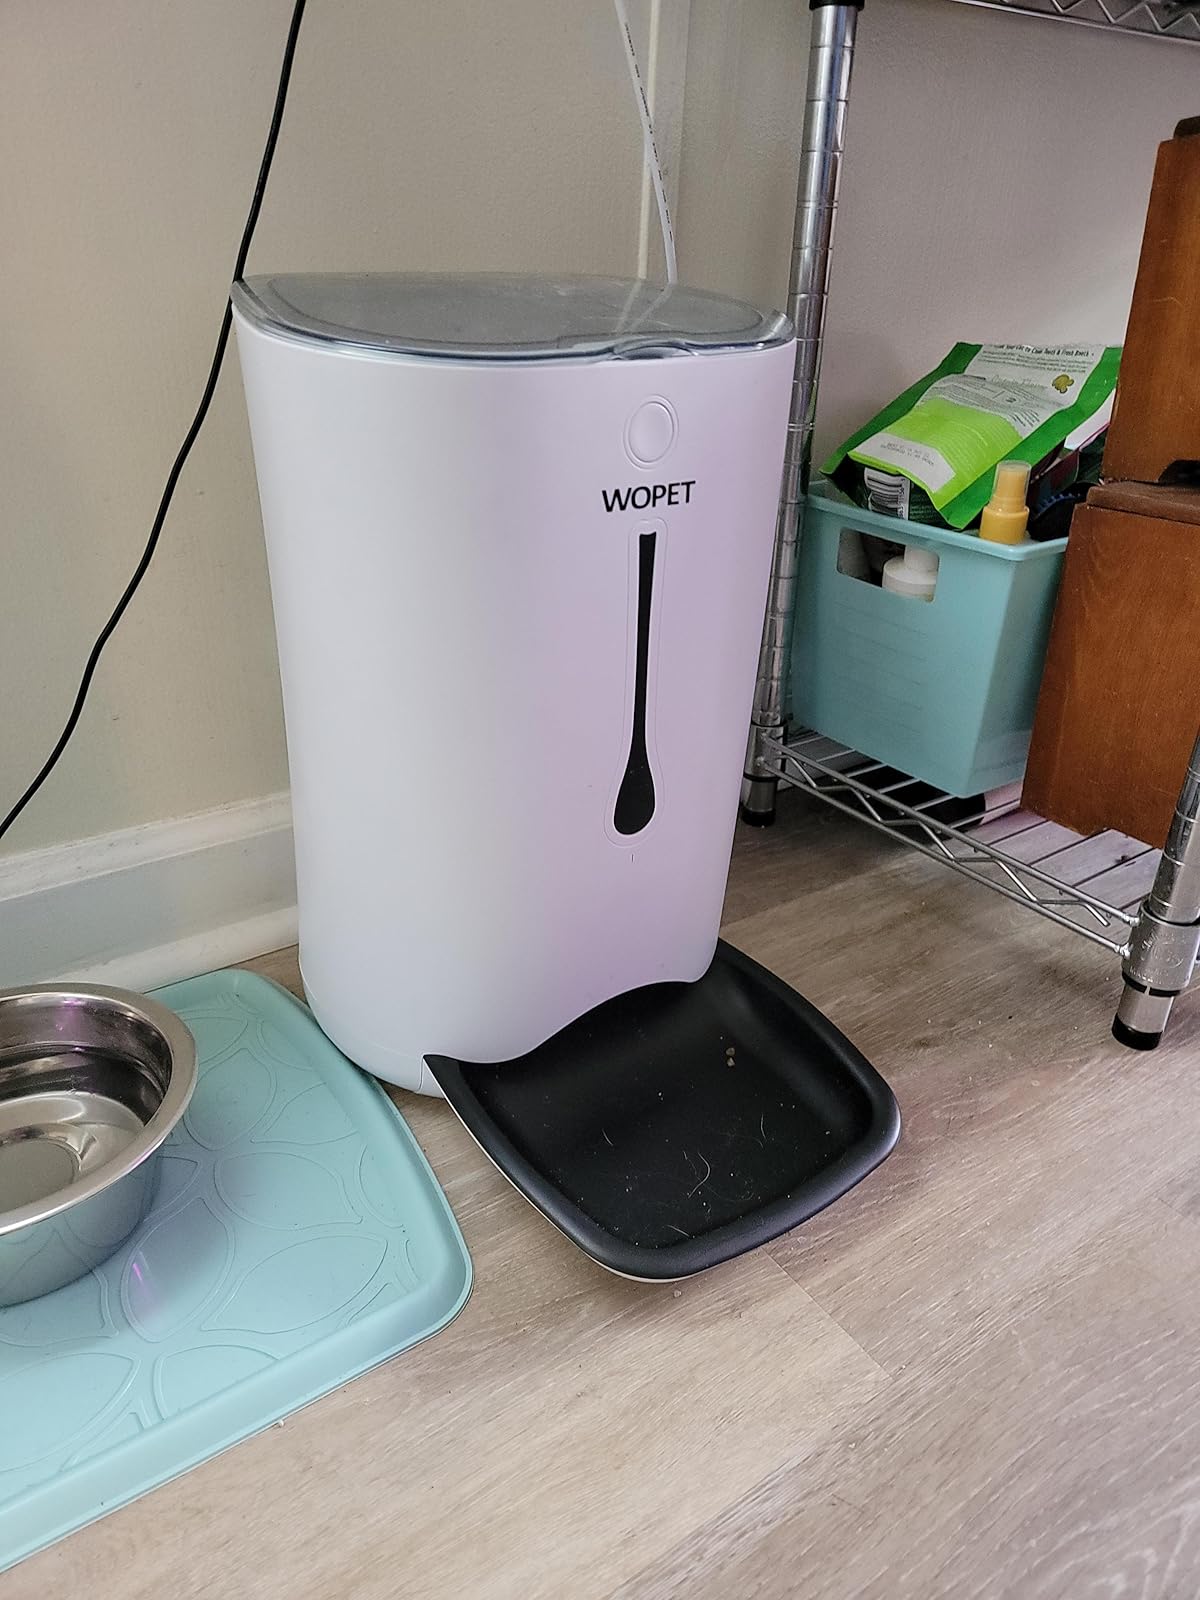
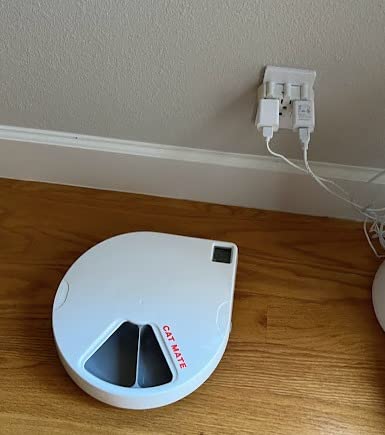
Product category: items_feeder
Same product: no